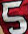
Number: 5